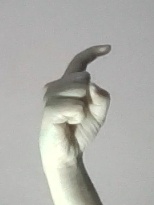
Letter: ra